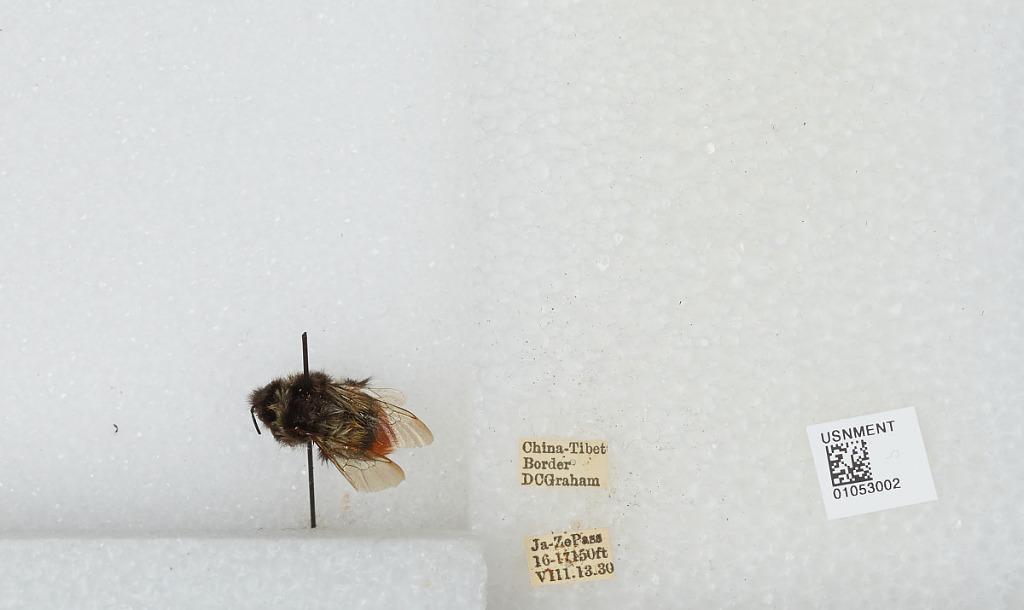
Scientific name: Bombus sp.
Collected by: D. Graham
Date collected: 1930-8-13
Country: China
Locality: China-Tibet Border, Ja-Ze Pass